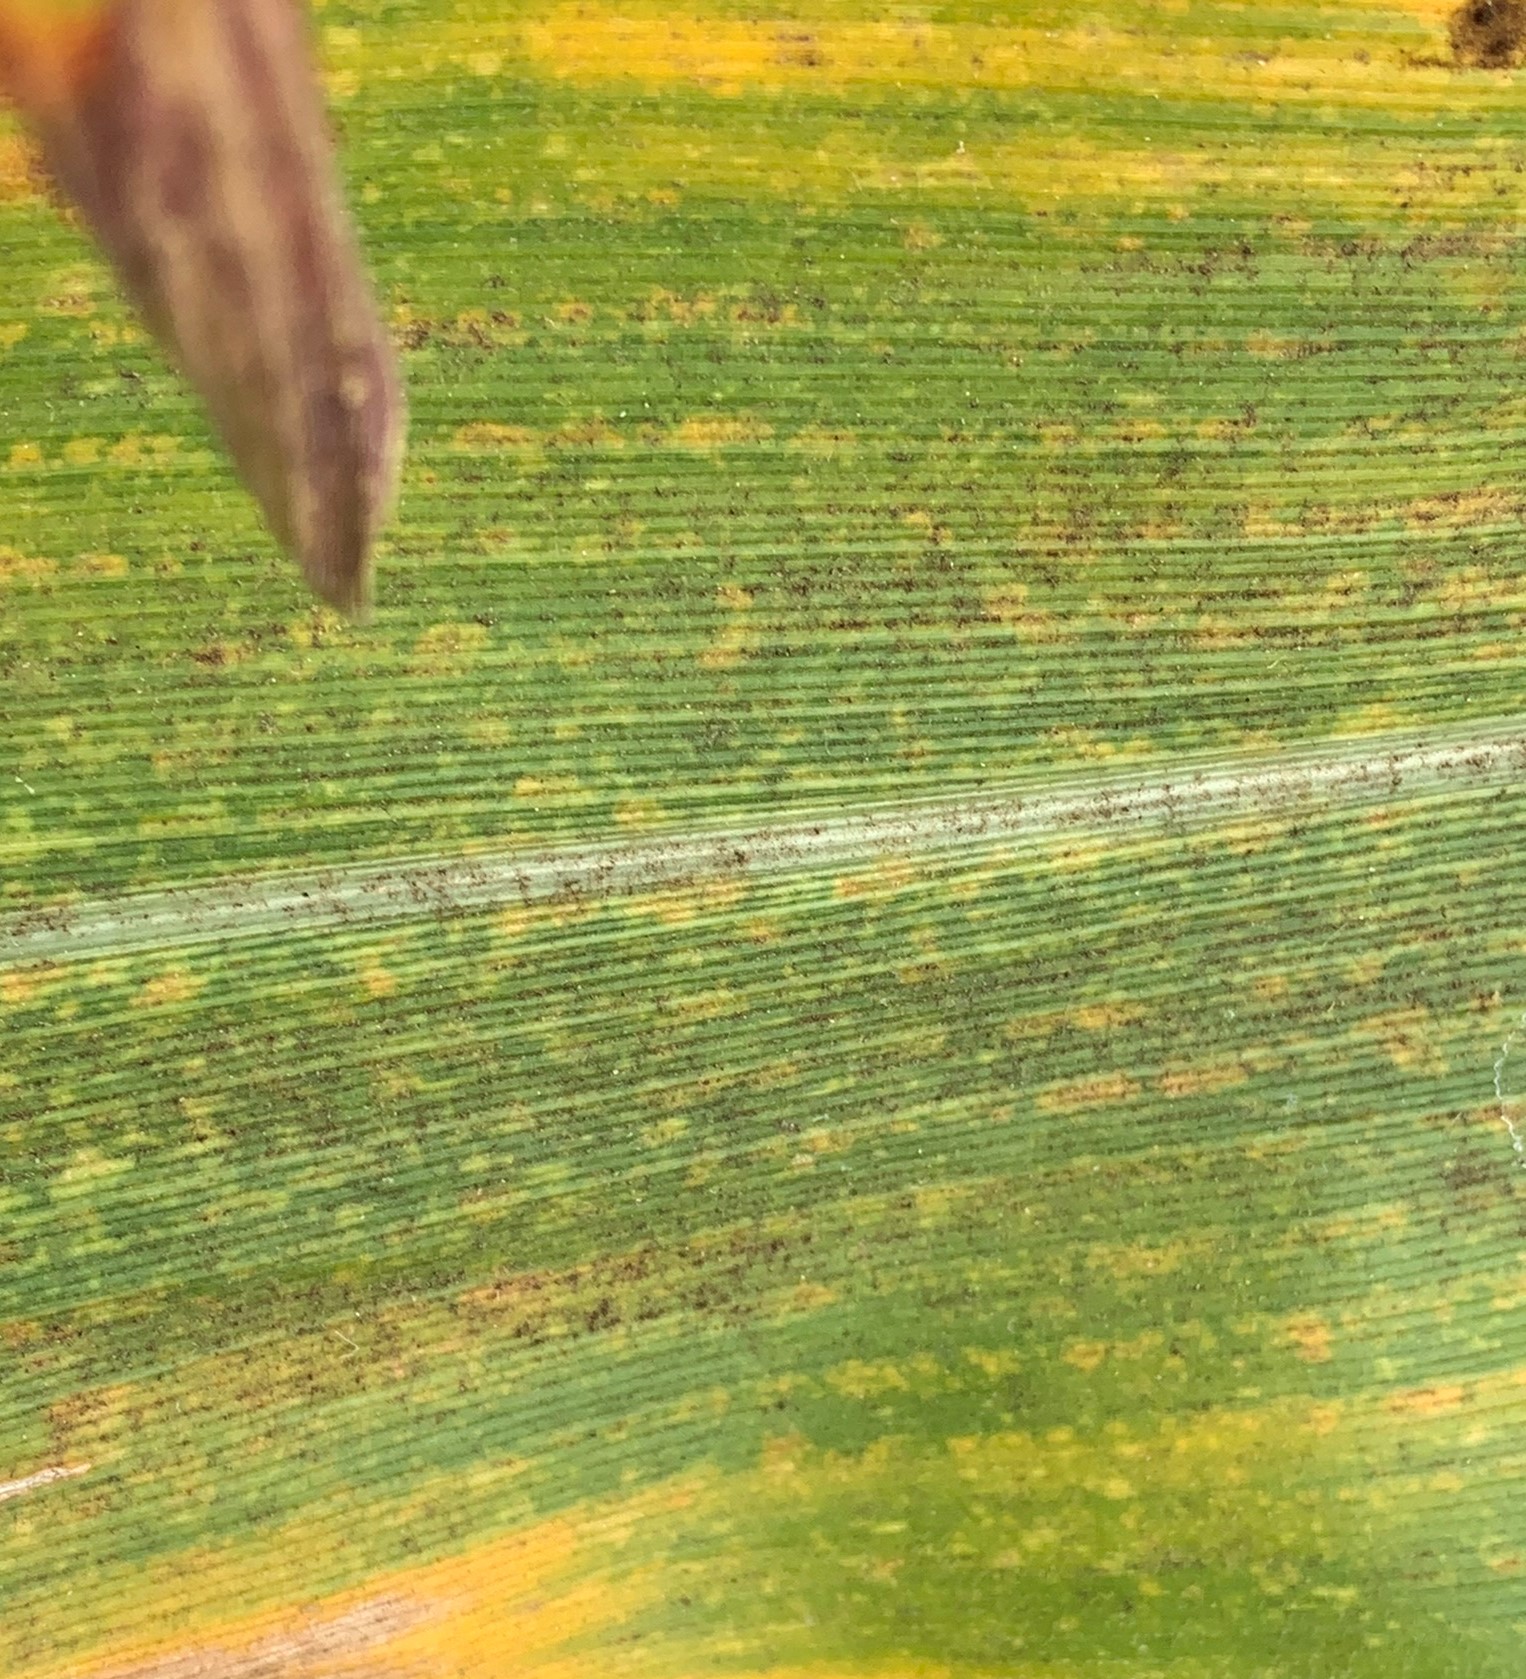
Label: MLN